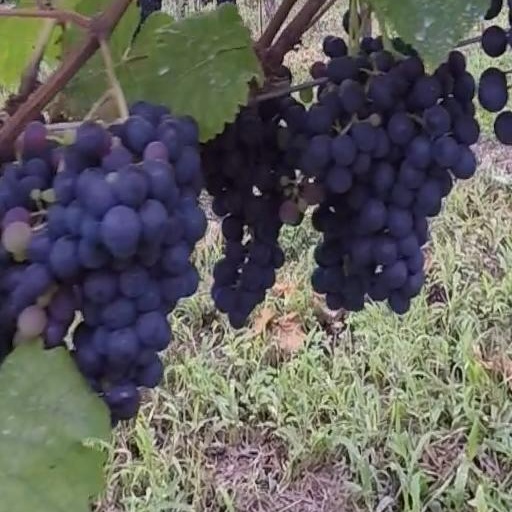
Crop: grape